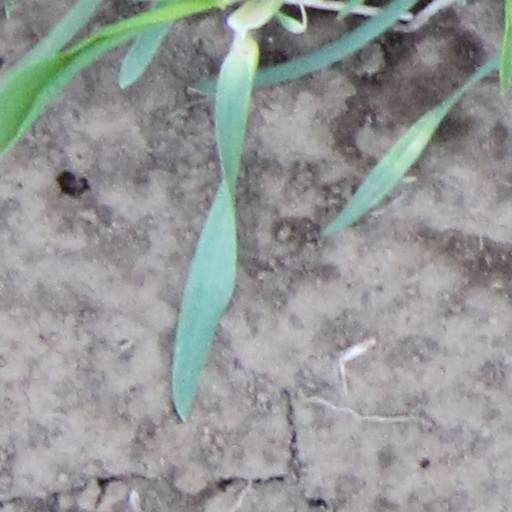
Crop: wheat